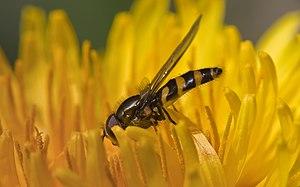
Un Syrphe (Parasyrphus annulatus).